Salinas de Oro – Jaitz

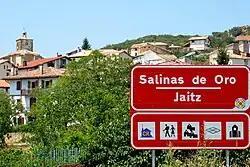
Salinas de oro

Salinas de Oro is a town and municipality located in the province and autonomous community of Navarre, northern Spain.